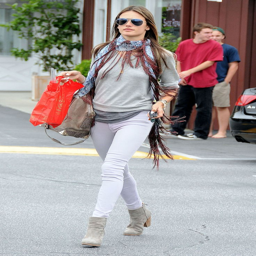
fashion model shopped in an eclectic pairing , which included a fringed scarf and jeans .